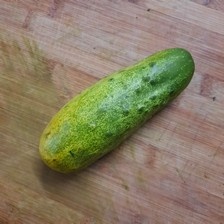
Label: cucumber